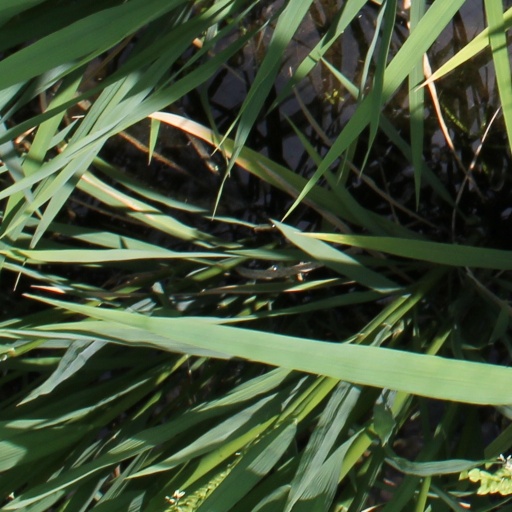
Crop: rice